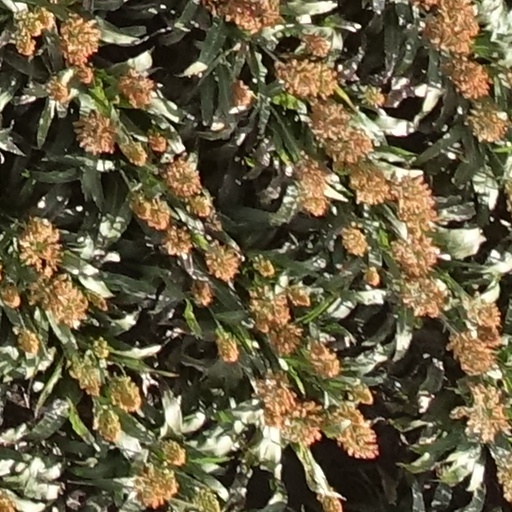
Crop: sorghum